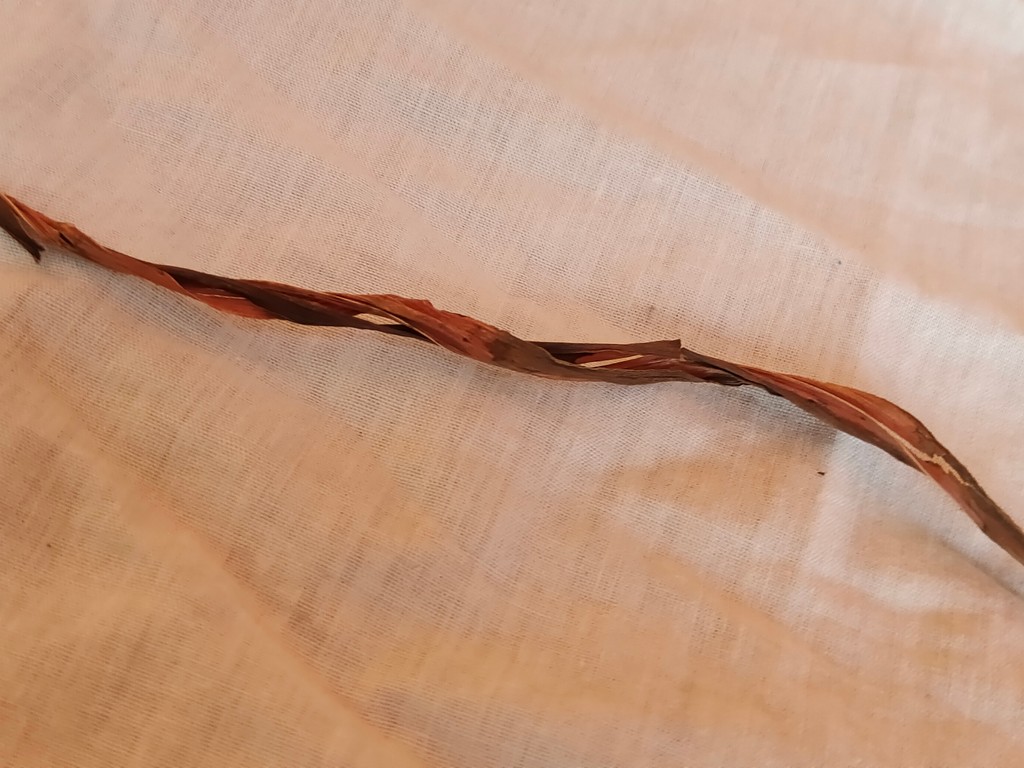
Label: Dried